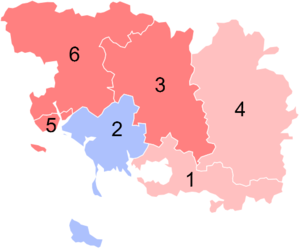
Résultats des élections législatives du Morbihan en 2012
Les élections législatives françaises de 2012 se déroulent les 10 et 17 juin 2012. Dans le département du Morbihan, six députés sont à élire dans le cadre de six circonscriptions, soit le même nombre d'élus malgré le redécoupage électoral.